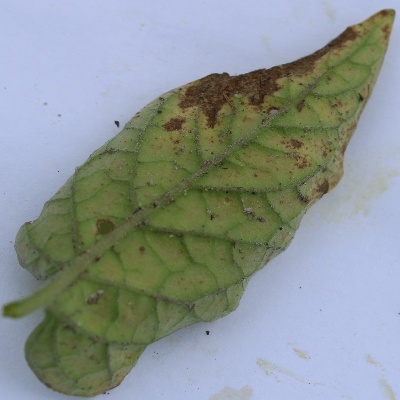
Crop: Tomato
Condition: verticulium wilt